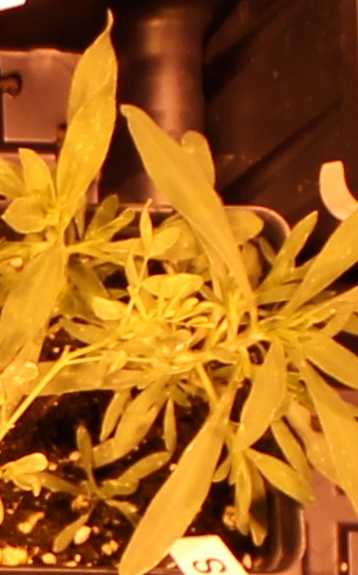
Label: Kochia